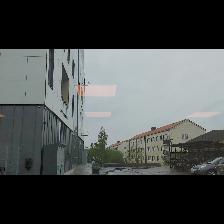
Label: NonHuman